Sympathy for the Devil (1968 film)

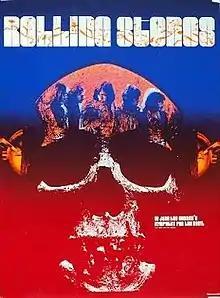
1970 New Line Cinema U.S. poster

Sympathy for the Devil (originally titled 1 + 1; also One Plus One, by the film director, and distributed under that title in Europe) is a 1968 avant-garde film shot mostly in color by director Jean-Luc Godard, his first British-made, English-language film. It is a composite film, juxtaposing documentary, fictional scenes and dramatised political readings. It is most notable for its scenes documenting the creative evolution of the song "Sympathy for the Devil" as the Rolling Stones developed it during recording sessions at Olympic Studios in London.